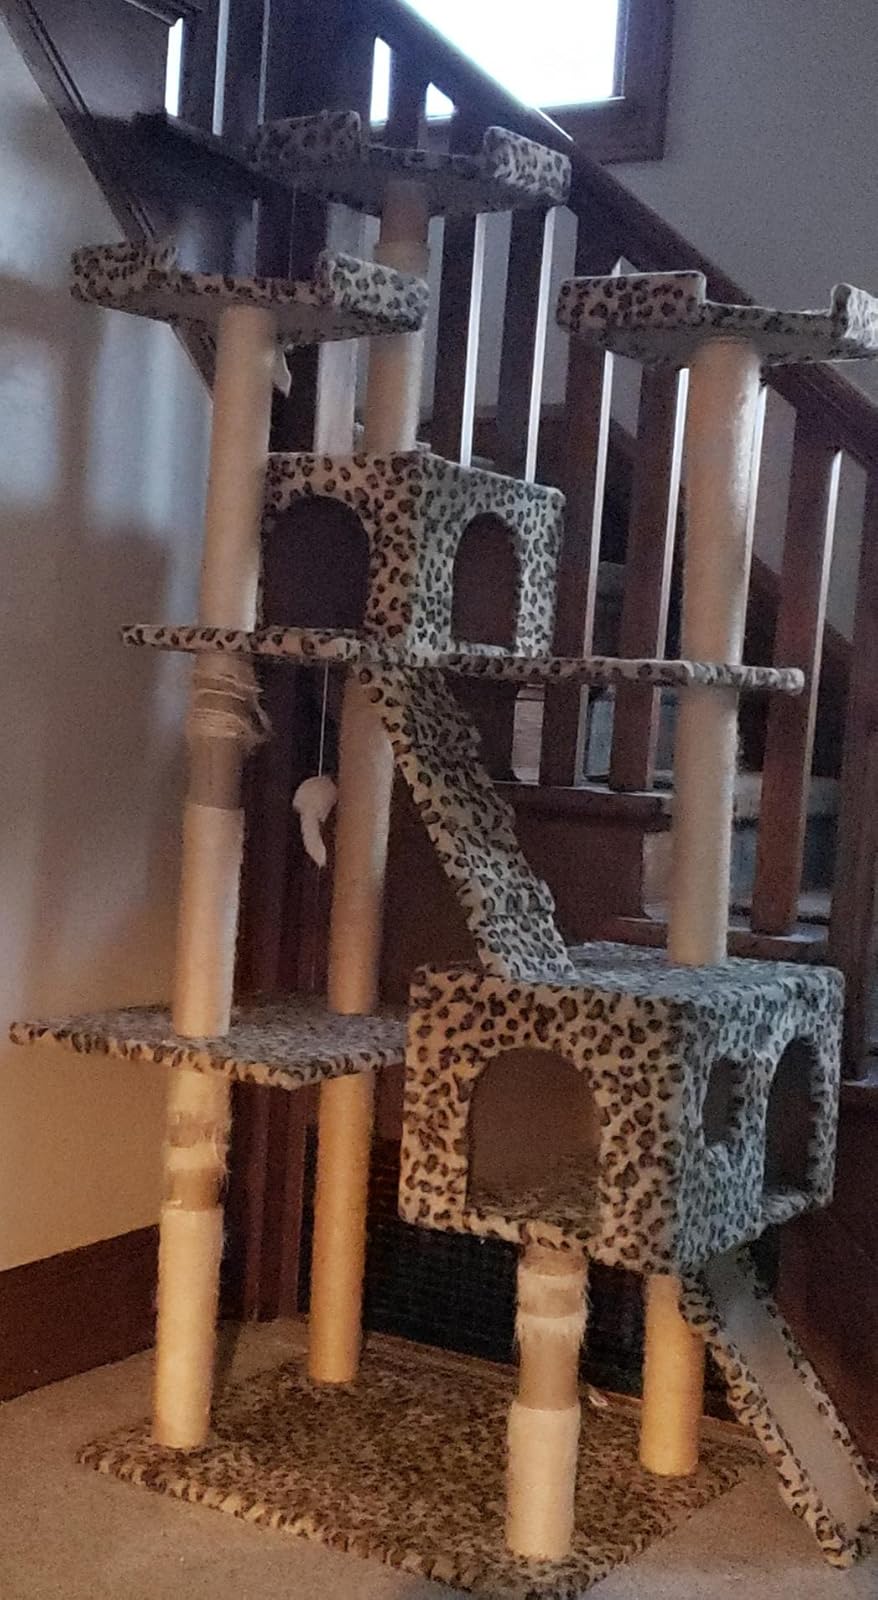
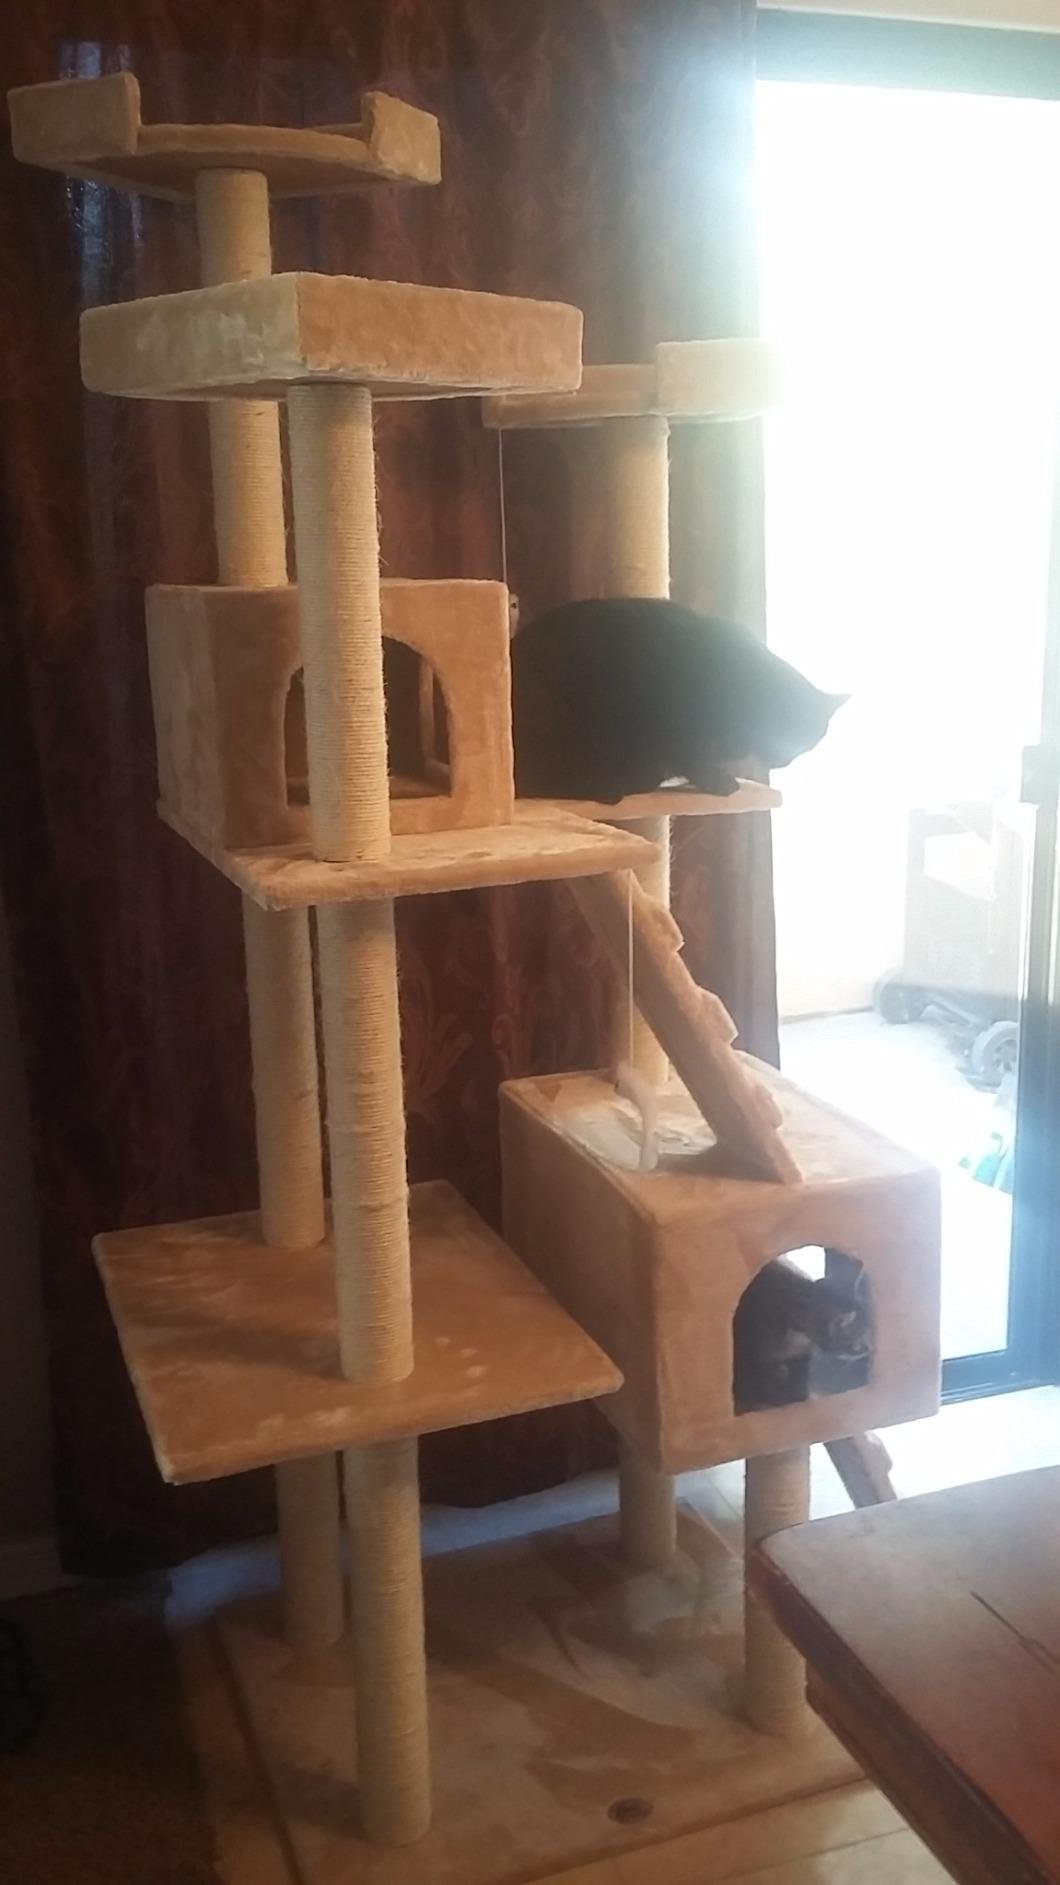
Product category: items_cat tree
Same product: no